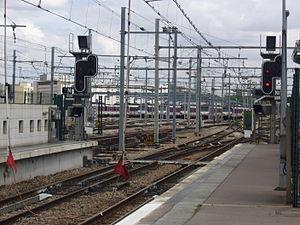
Vue des positions de garage de Rueil Malmaison depuis la Gare de Rueil Malmaison sur la ligne A du RER D'Île-de-France.
La ligne A du RER d'Île-de-France, plus souvent simplement nommée RER A, est une ligne du réseau express régional d'Île-de-France qui traverse d'est en ouest l'agglomération parisienne, avec plusieurs branches aux extrémités d'un tronçon central. Elle relie Saint-Germain-en-Laye, Cergy et Poissy à l'ouest, à Boissy-Saint-Léger et Marne-la-Vallée à l'est, en passant par le cœur de Paris.